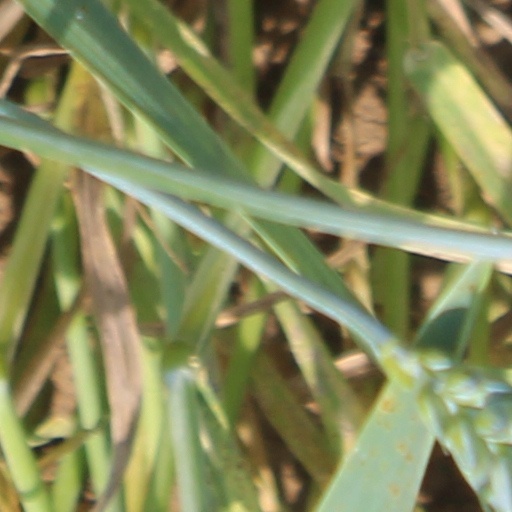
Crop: wheat